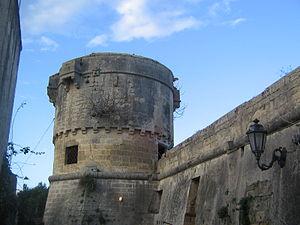
Dans le Salento se trouvent de nombreux châteaux et palais fortifiés construits au cours des diverse périodes historiques par les familles colonisatrices, parfois en modifiant ceux qui étaient pré-existants.